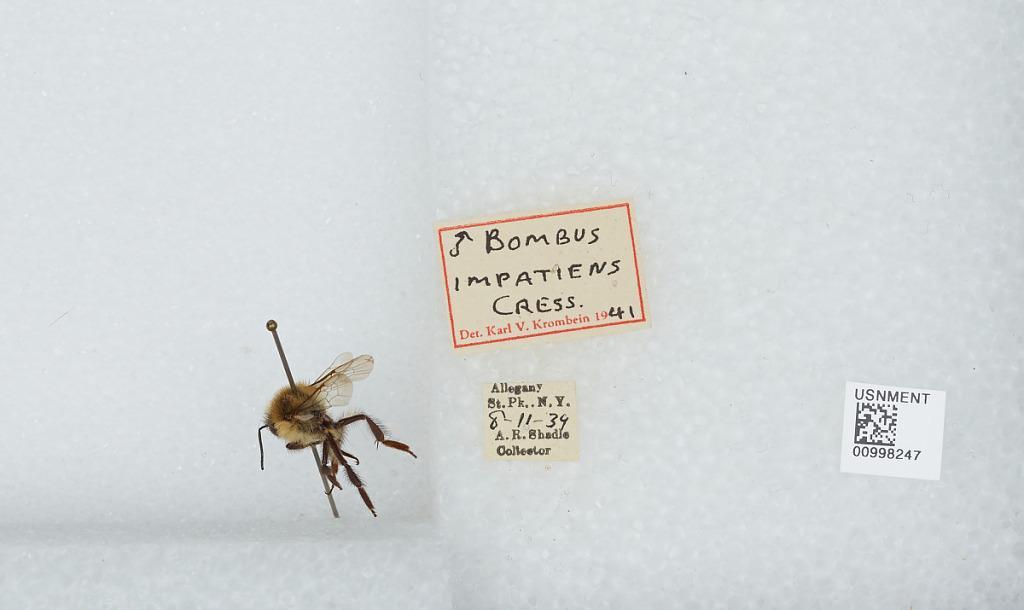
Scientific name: Bombus (Pyrobombus) impatiens Cresson
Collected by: A. Shadle
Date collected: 1939-8-11
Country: United States
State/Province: New York
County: Cattaraugus
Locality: Allegany State Park
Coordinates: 42.0997, -78.7492
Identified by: Krombein, Karl V.